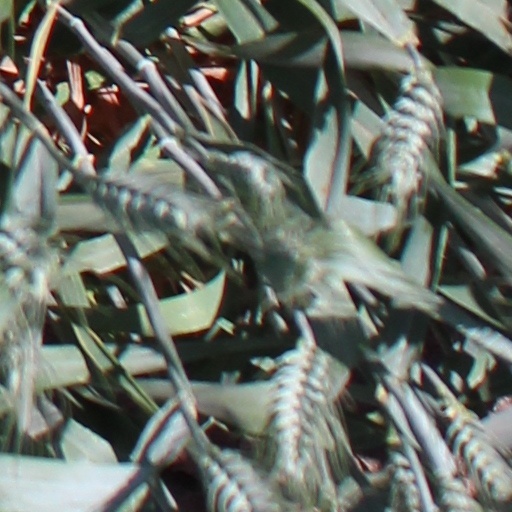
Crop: wheat